Rakesh Shukla (animal welfare activist)

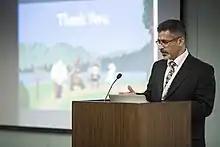

Rakesh Shukla (born 1971) is an Indian entrepreneur, motivational speaker, and animal welfare activist. He runs a home in Bangalore for over 700 rescued dogs.